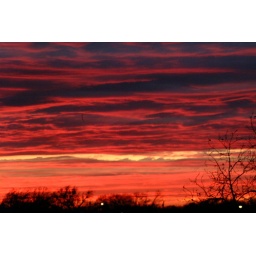
dusk in texas, orange sky